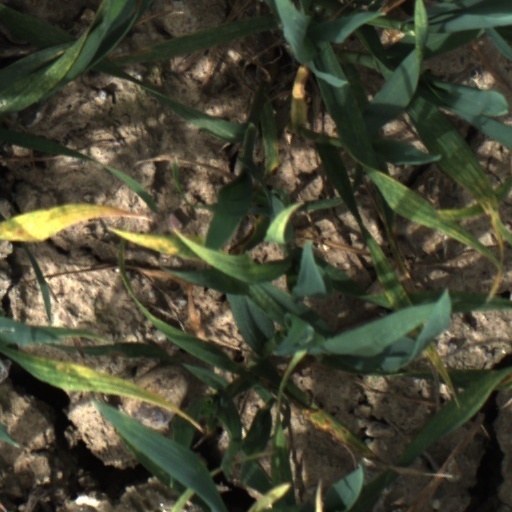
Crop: wheat